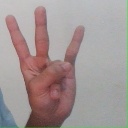
अक्षर: क्ष